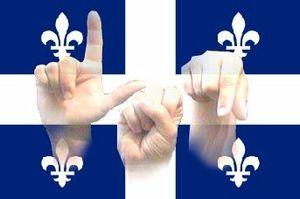
Drapeau du Québec, avec les lettres LSQ (pour langue des signes québécoise) de l'alphabet de la LSQ en surimpression. Danielle-Claude Bélanger. Interprète profesisonnelle. Montréal (Québec) LSQ
La langue des signes québécoise est la langue principale utilisée dans les communautés sourdes du Québec. Malgré son nom, la LSQ se retrouve hors du Québec. Étant membre de la famille francosigne, elle est surtout apparentée à la langue des signes française. La LSQ tire son origine du contact entre la LSF et la langue des signes américaine. Bien que beaucoup de mots et d'emprunts au français se trouvent souvent dans la LSQ, elle est loin d'être une langue créole. À côté de la LSQ, le français signé et le pidgin français-LSQ existent aussi.